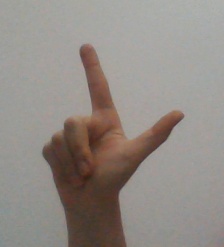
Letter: laam